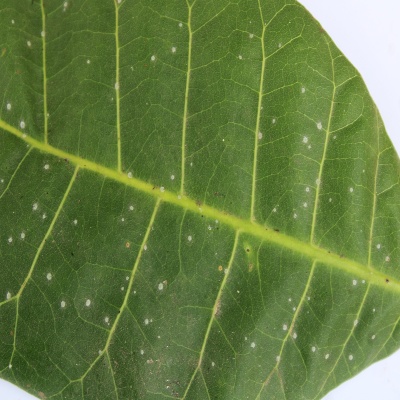
Crop: Cashew
Condition: red rust